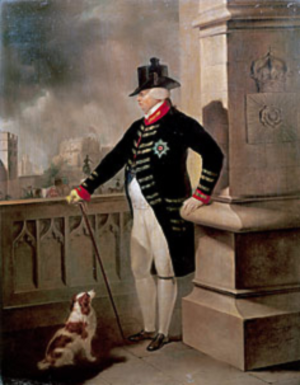
Portrait en pied du roi George III, en jaquette noire à revers rouges et culotte blanche, tourné vers la gauche, contemplant Londres depuis une terrasse du château de Windsor
L'univers romanesque de Jane Austen comporte des aspects historiques, géographiques et sociologiques spécifiques à l'époque et aux régions d'Angleterre où se déroule l'action de ses romans.